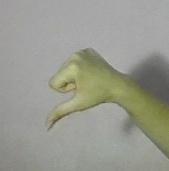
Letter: waw